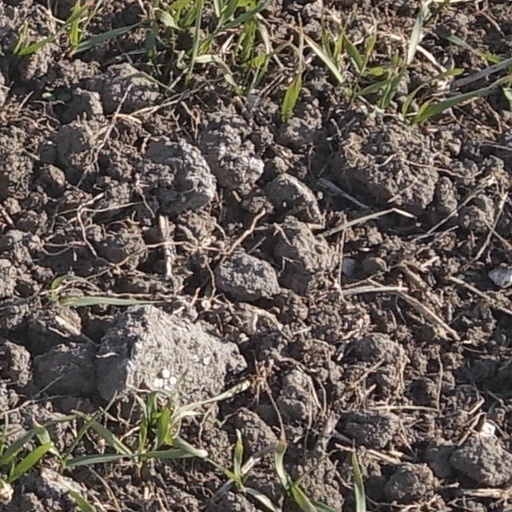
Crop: wheat